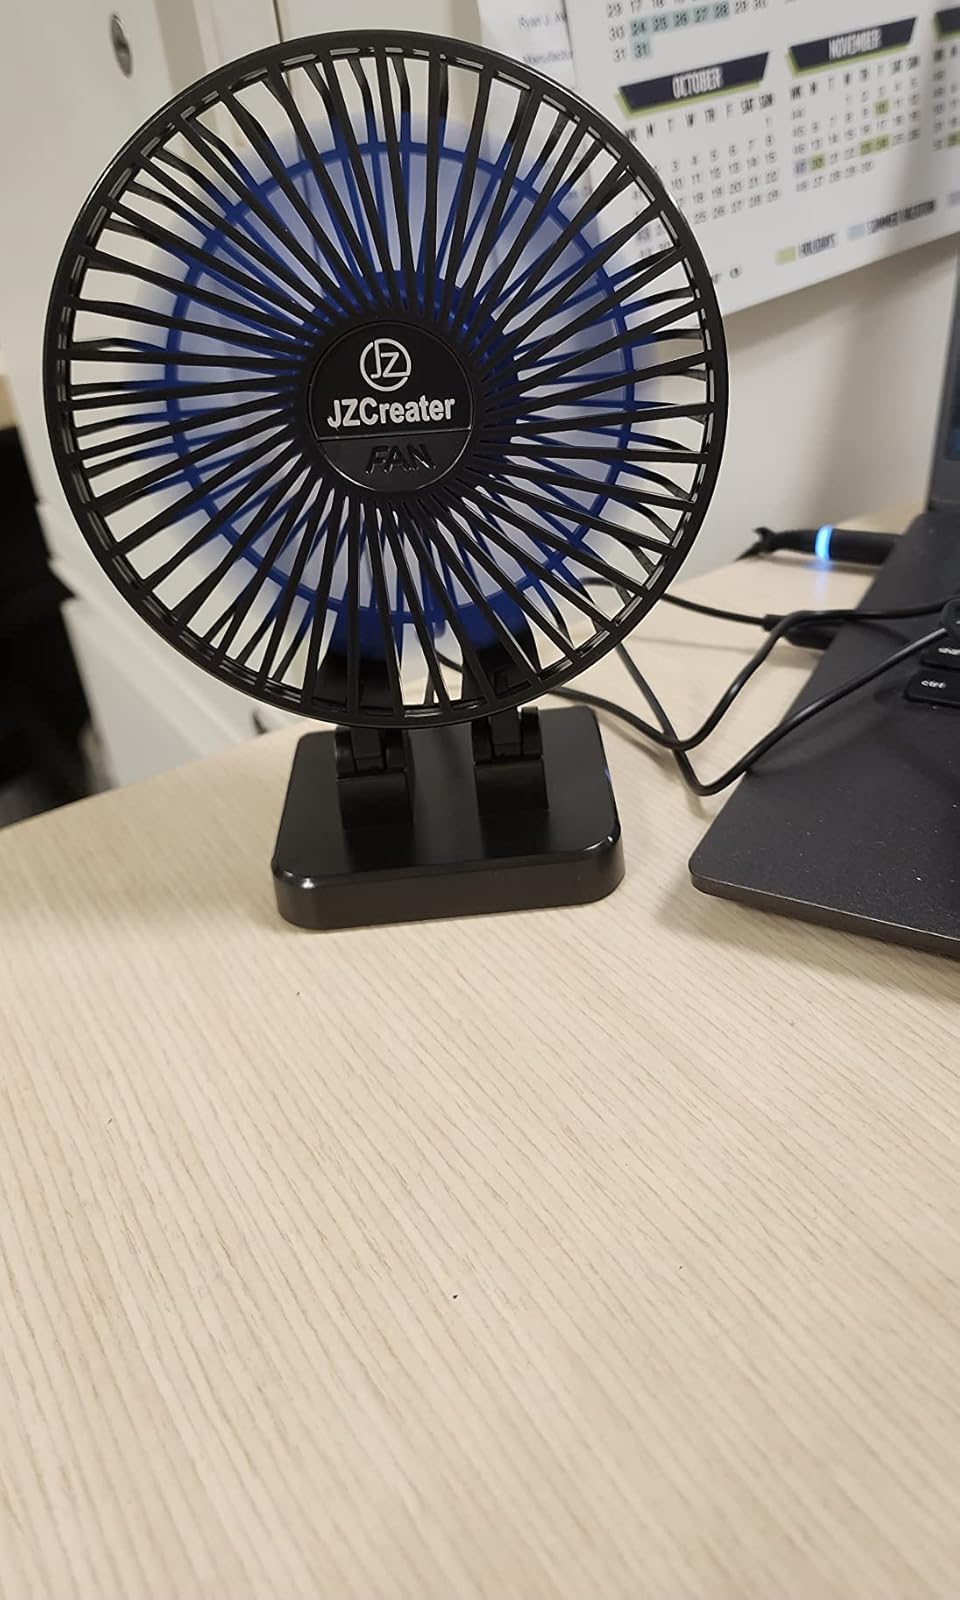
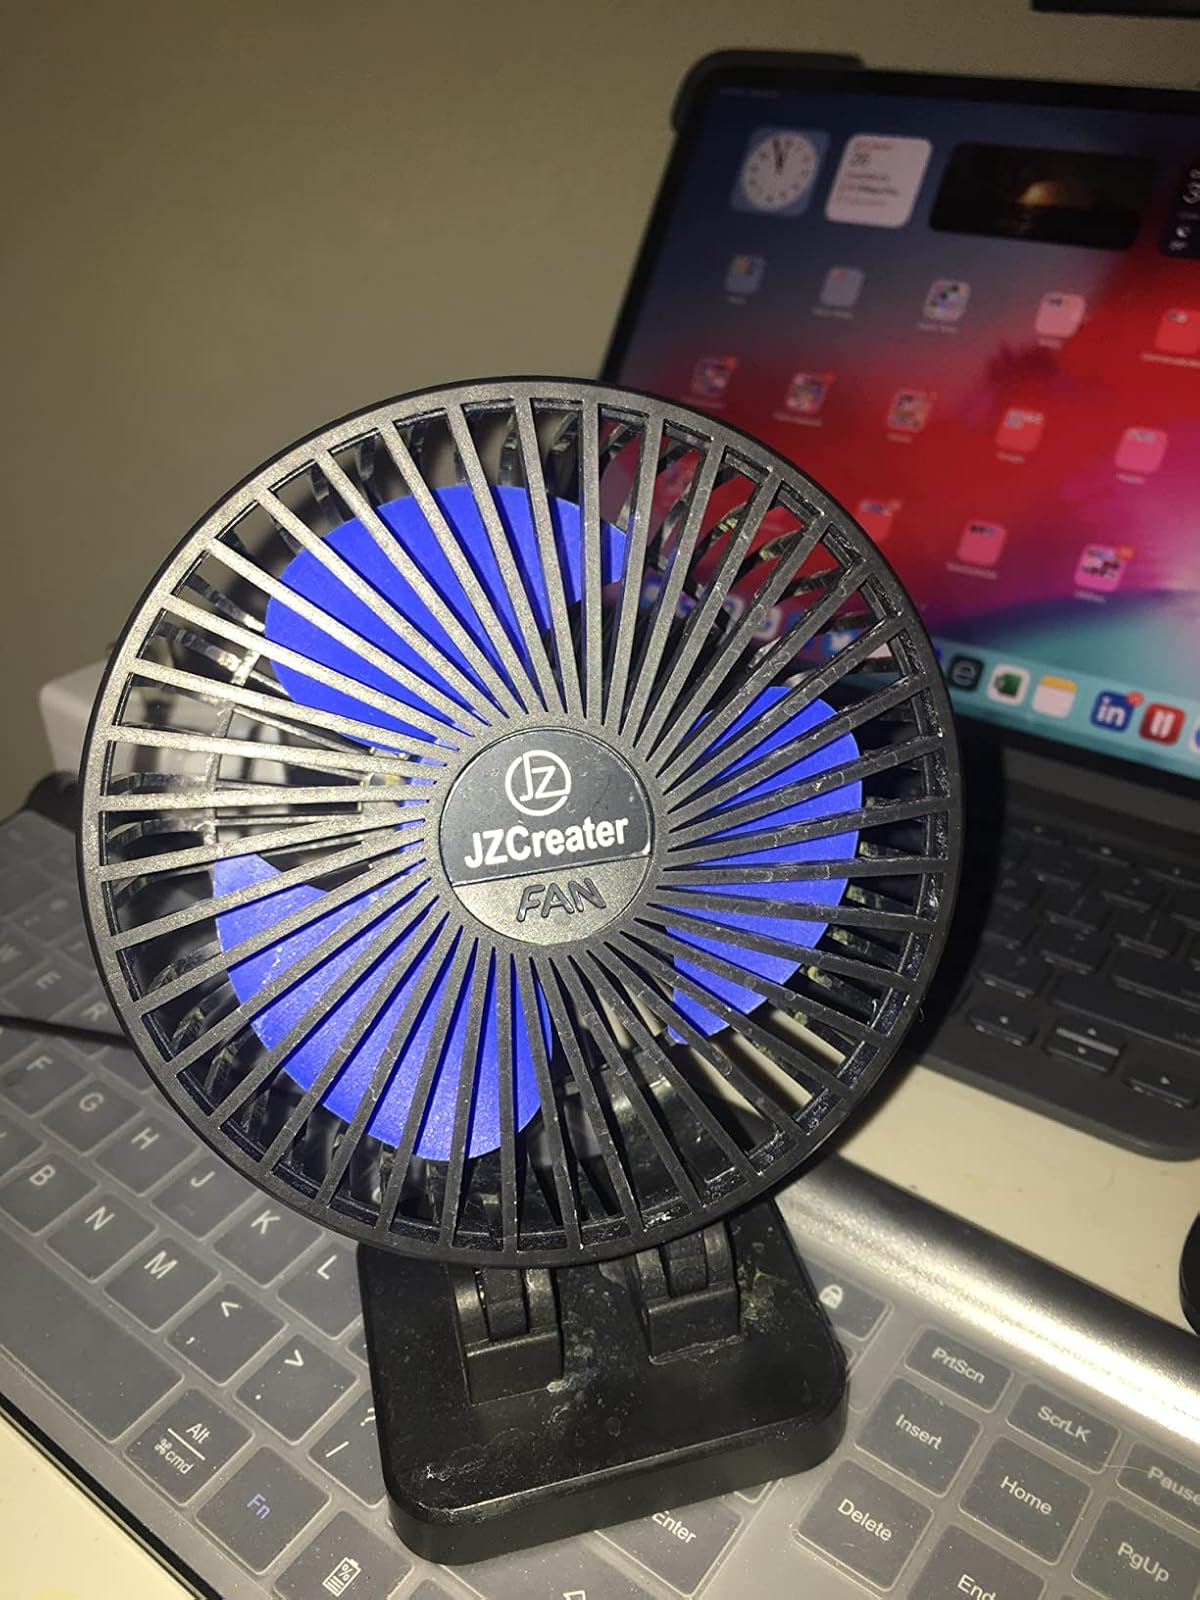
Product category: fan
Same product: yes